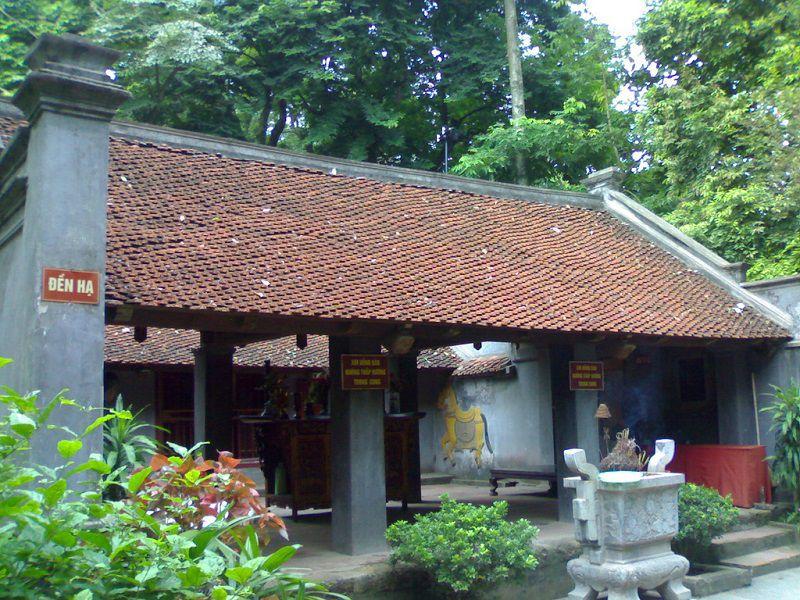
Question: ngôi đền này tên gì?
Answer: đền hạ